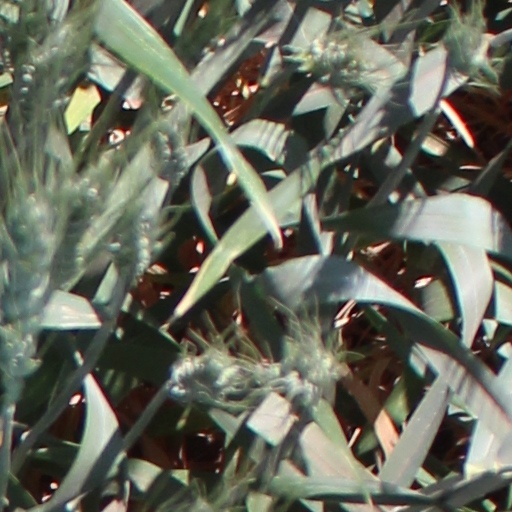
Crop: wheat